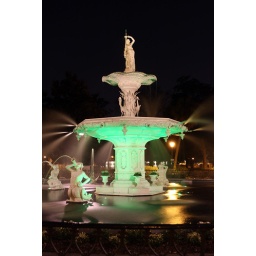
Savannah, GA.Each year, they put green dye in the fountain water in celebration!